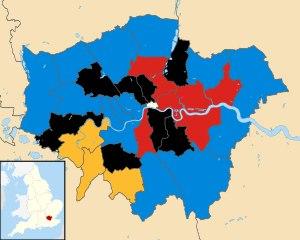
Les élections locales britanniques de 2006 ont lieu le 4 mai 2006 en Angleterre. À Londres, 1 861 conseillers d'arrondissement sont à élire.
Les élections locales britanniques de 2006 ont eu lieu le 4 mai.